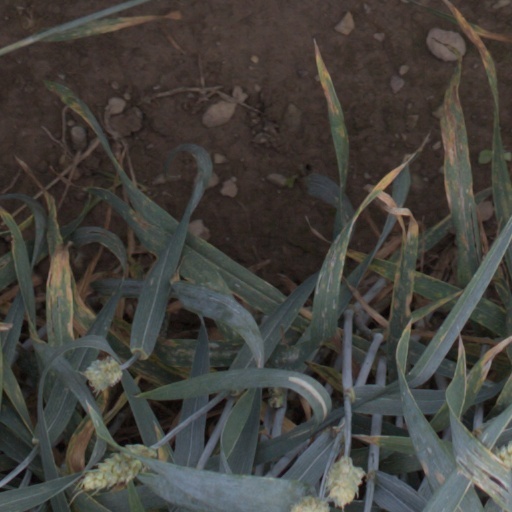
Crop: wheat